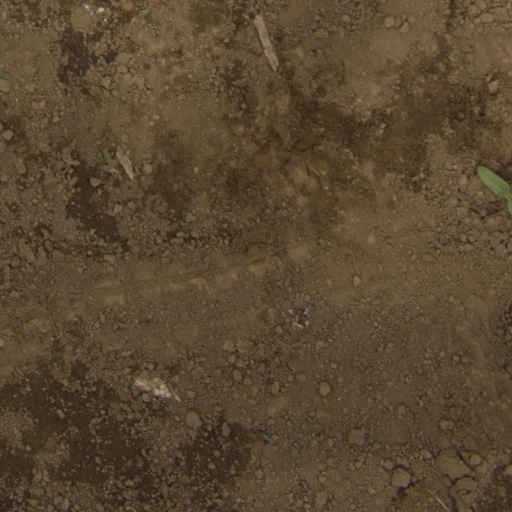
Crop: Jerusalem artichoke